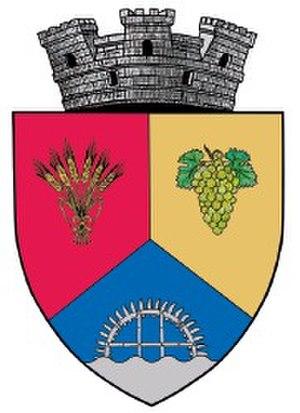
Drăgănești-Olt est une ville roumaine du județ d'Olt, dans la région historique de Valachie et dans la région de développement du Sud-ouest.